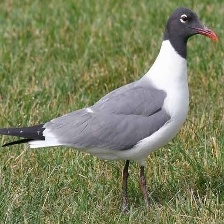
Species: LAUGHING GULL
Scientific name: LEUCOPHAEUS ATRICILLA